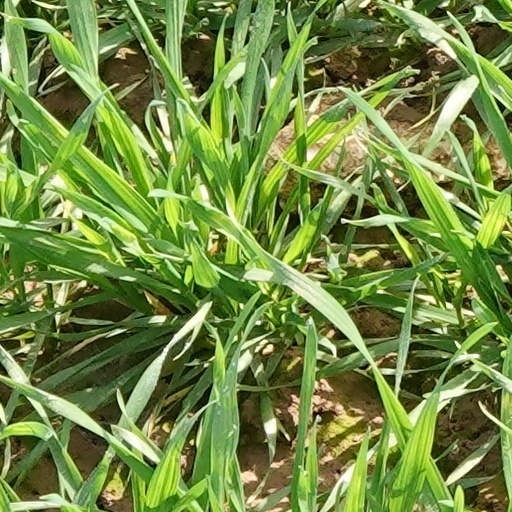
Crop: wheat